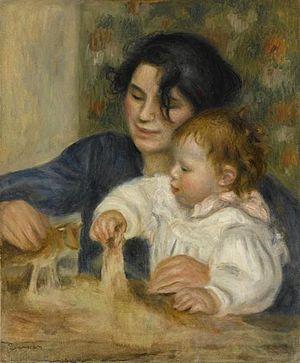
Jean Renoir, né le 15 septembre 1894 à Paris et mort le 12 février 1979 à Beverly Hills, est un réalisateur et scénariste français.